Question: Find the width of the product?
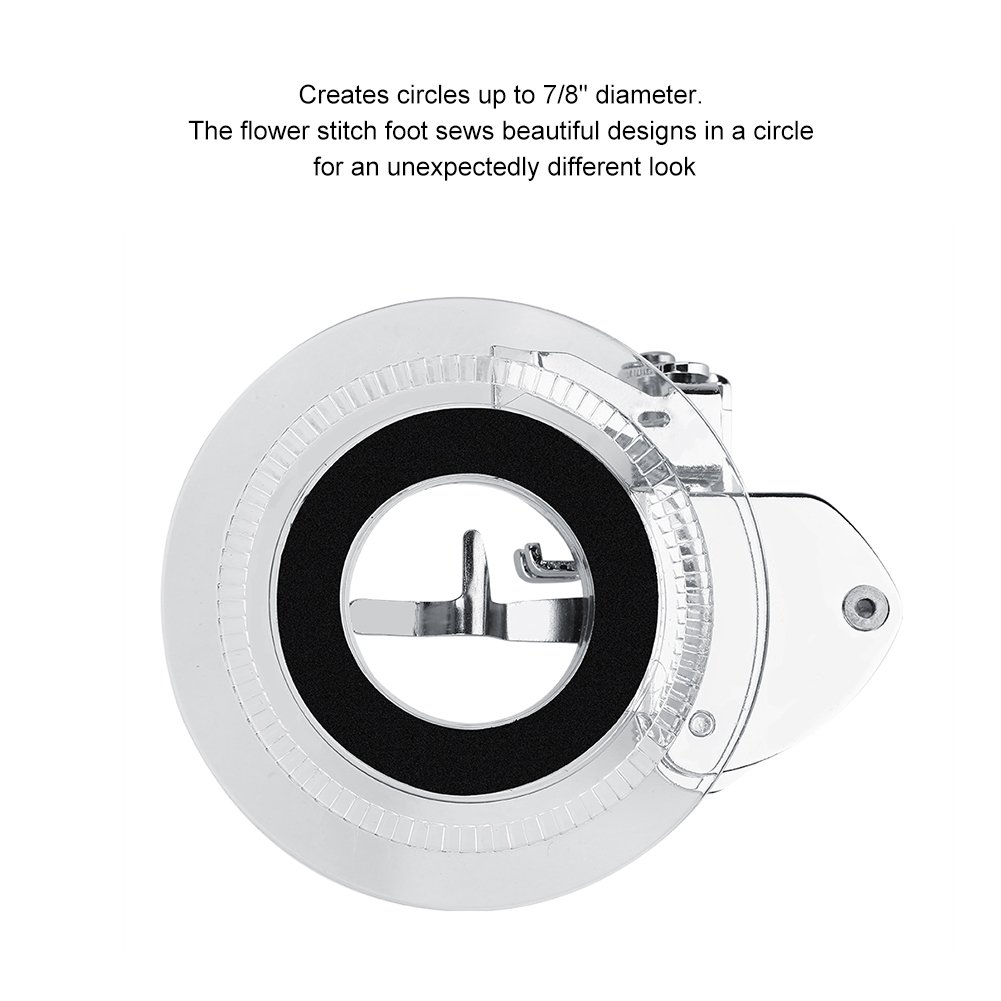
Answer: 0.88 inch